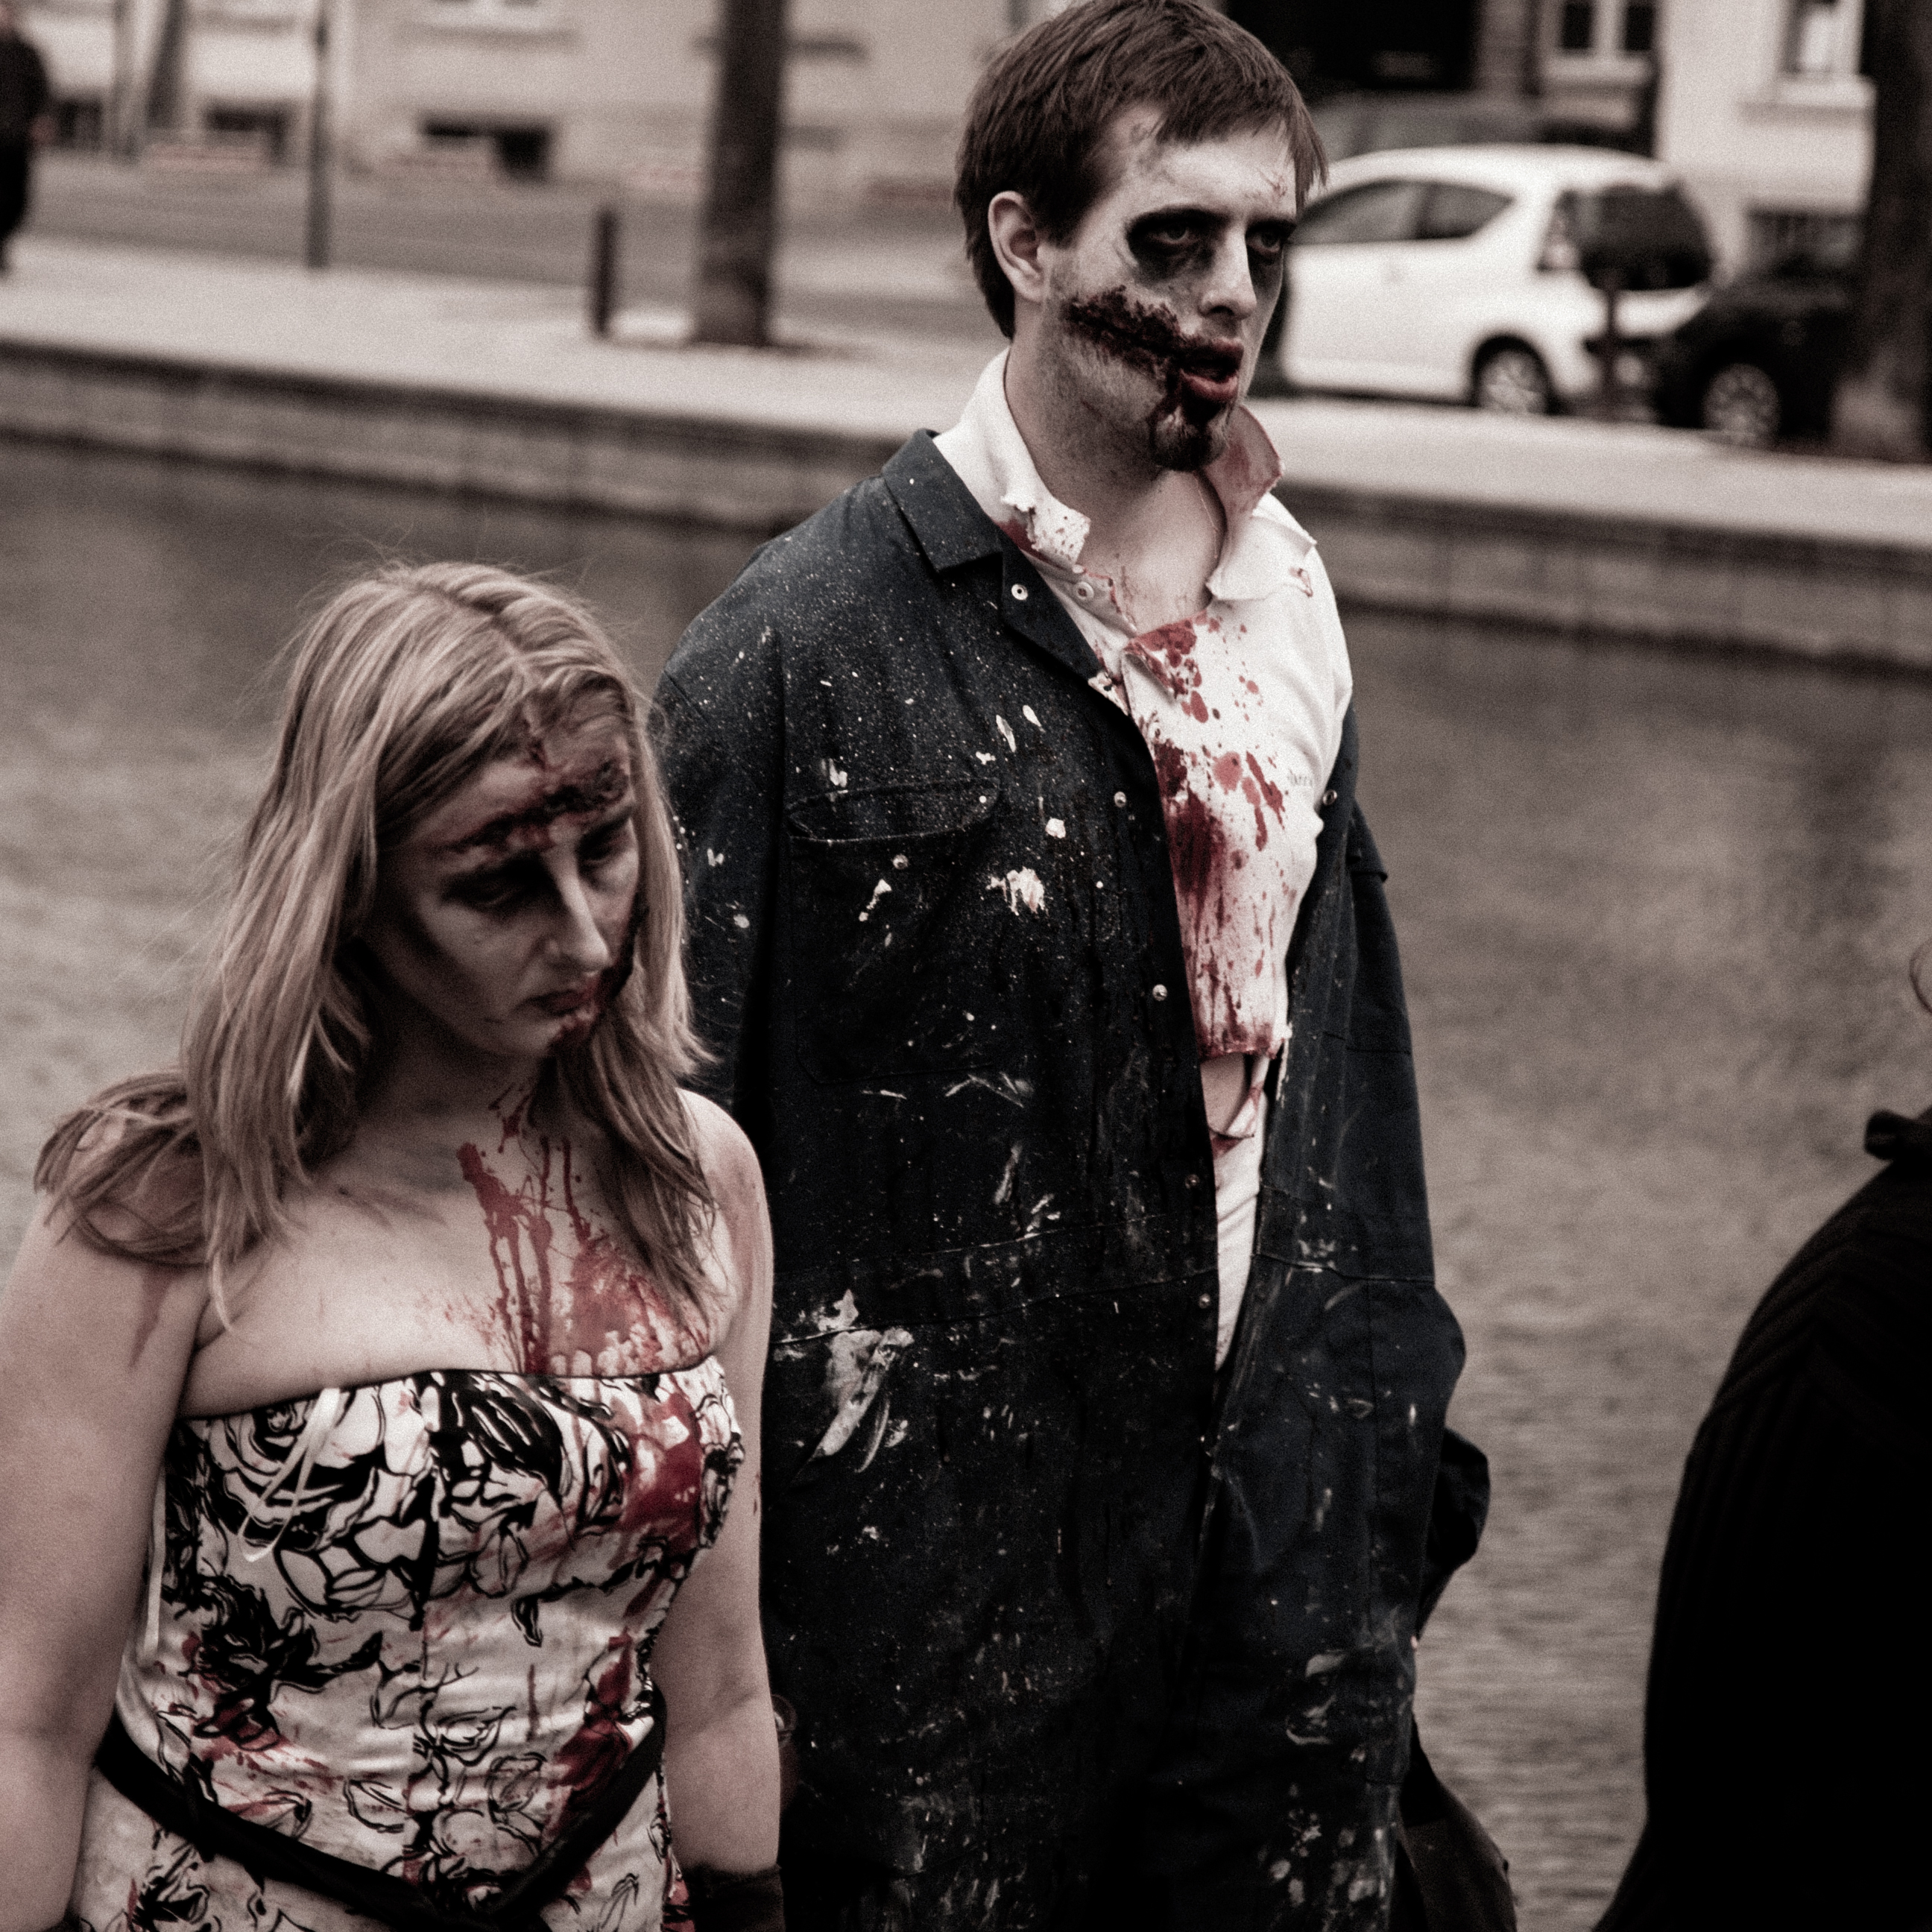
person, people, photography, film, model, fashion, clothing, black, monochrome, lady, parade, festival, brussels, 2012, fantastic, zombie, bifff, internationnal, zombieday, photograph, beauty, photo shoot, goth subculture